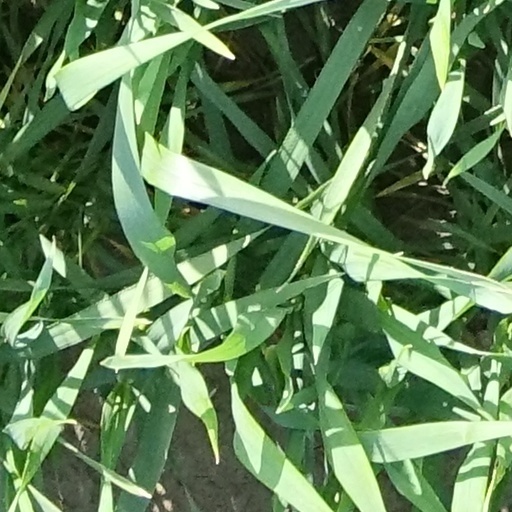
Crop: wheat